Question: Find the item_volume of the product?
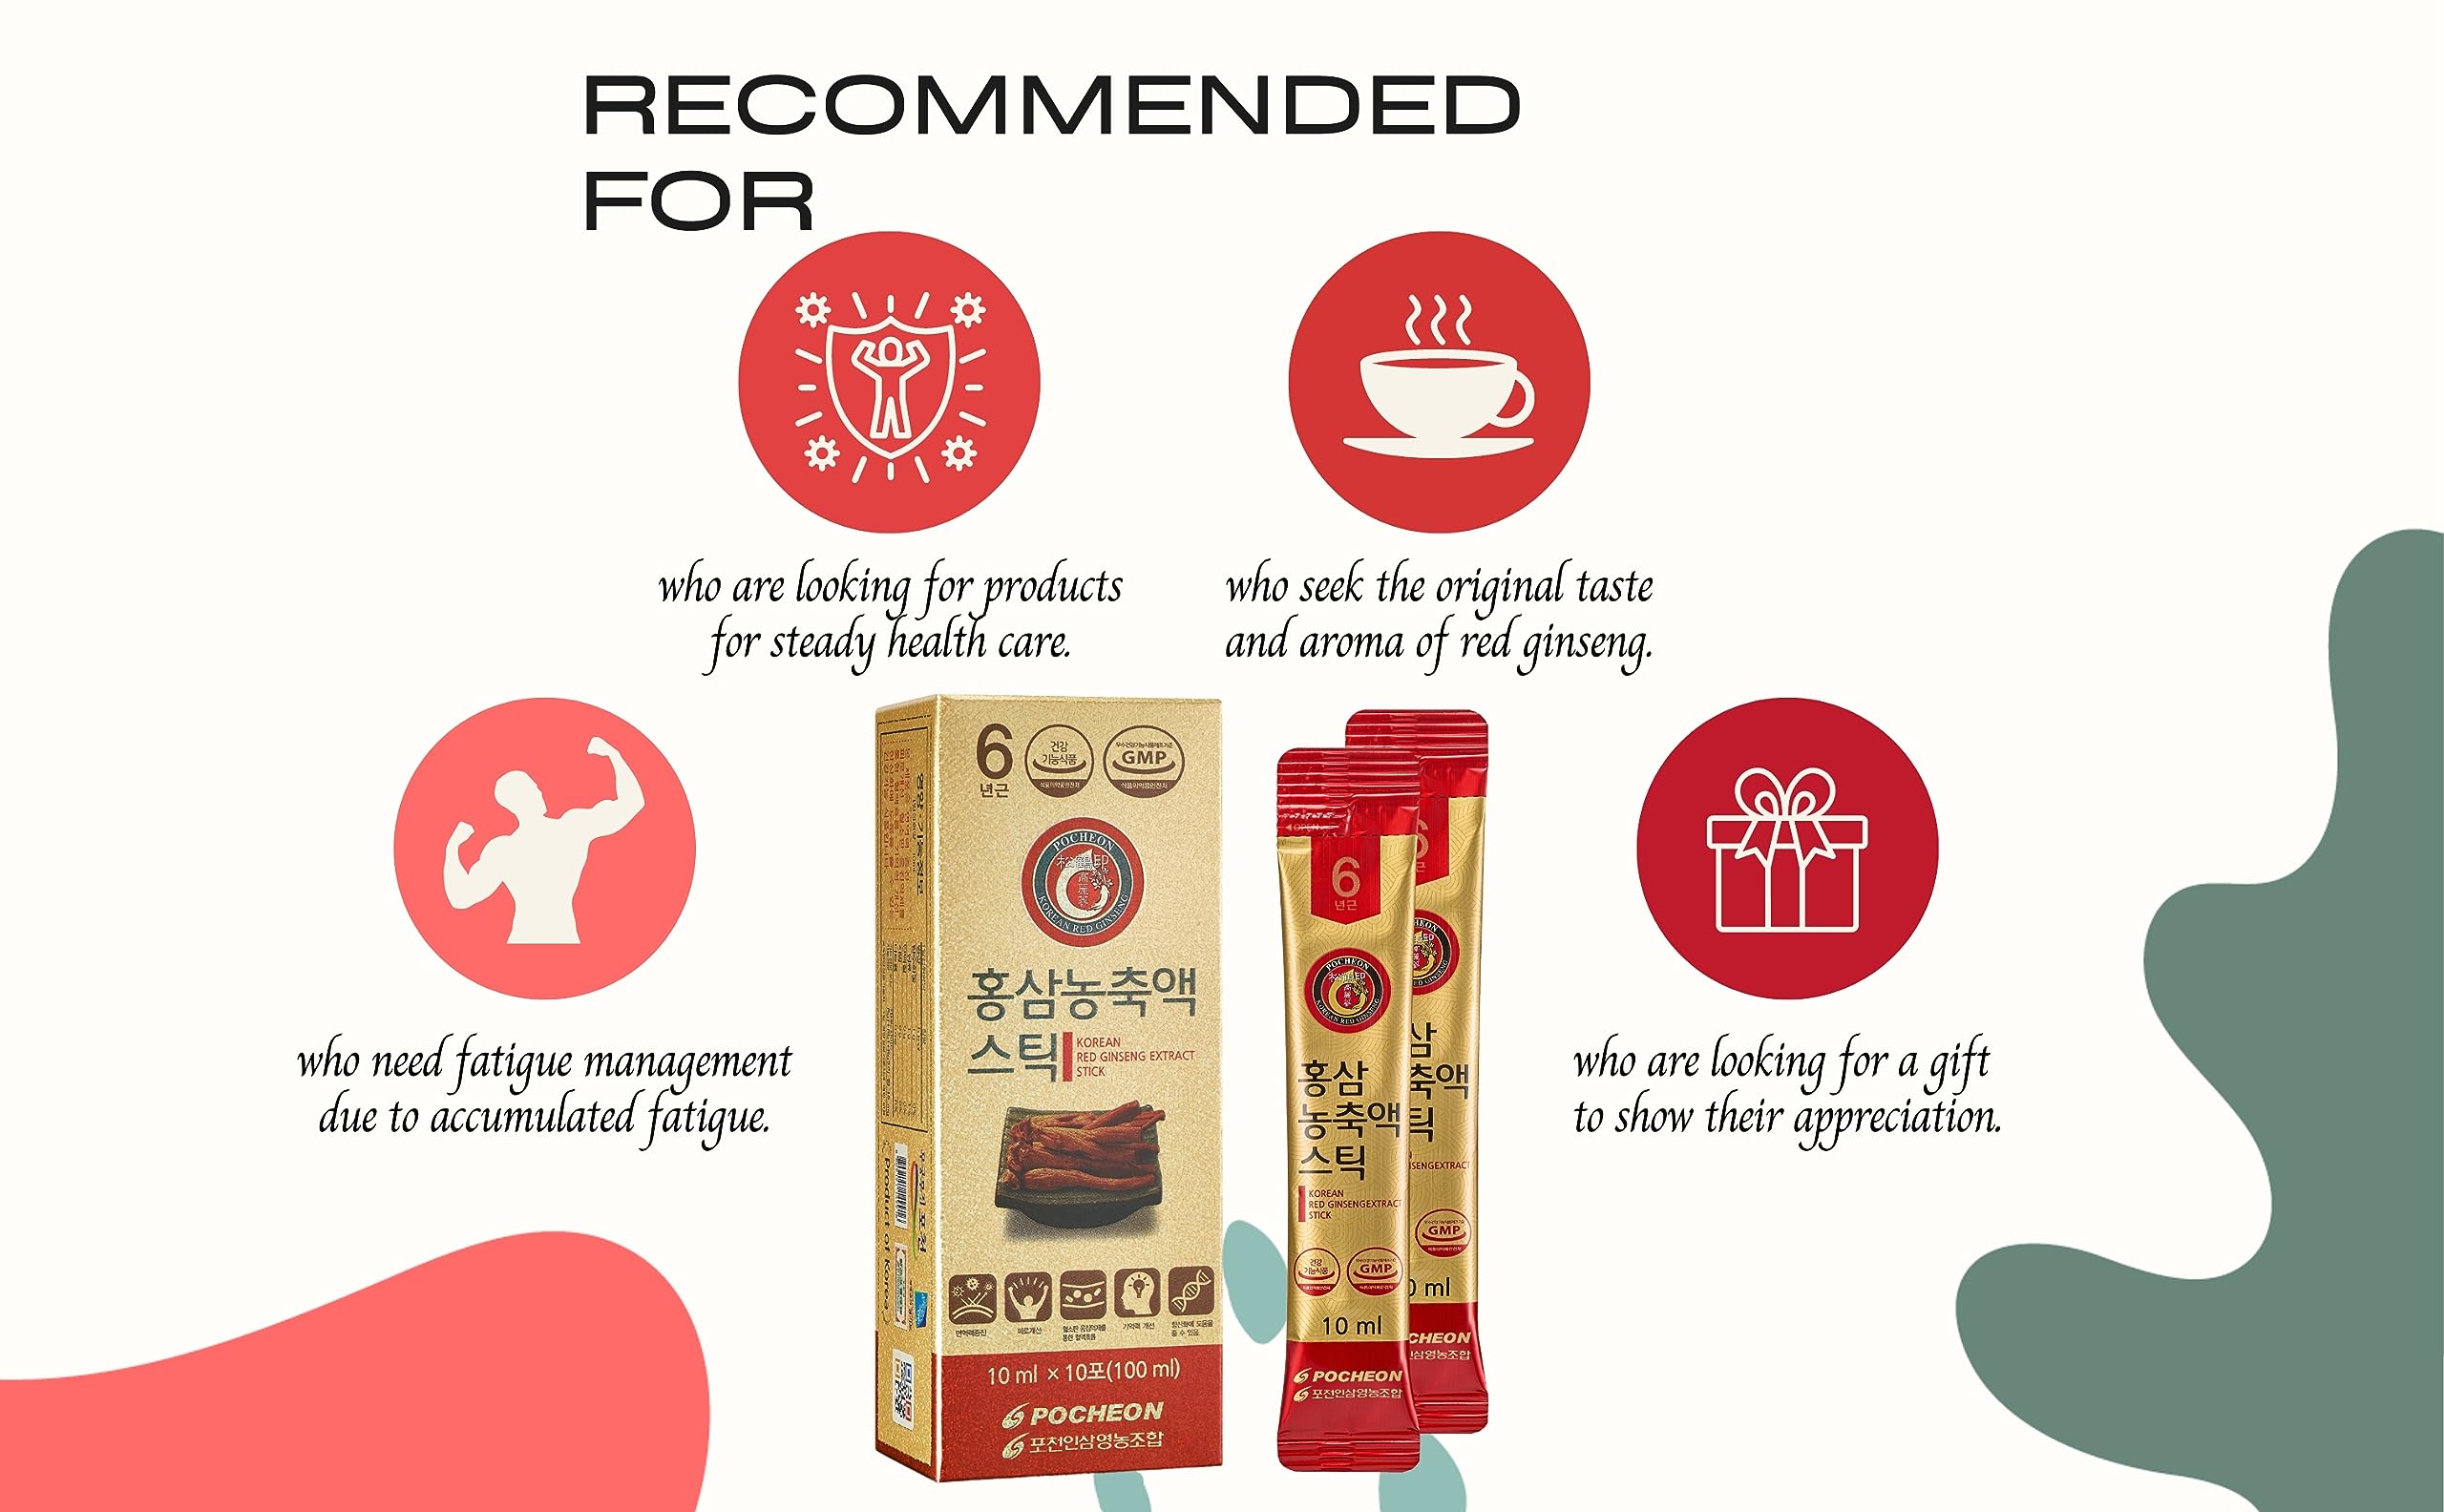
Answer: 10.0 millilitre